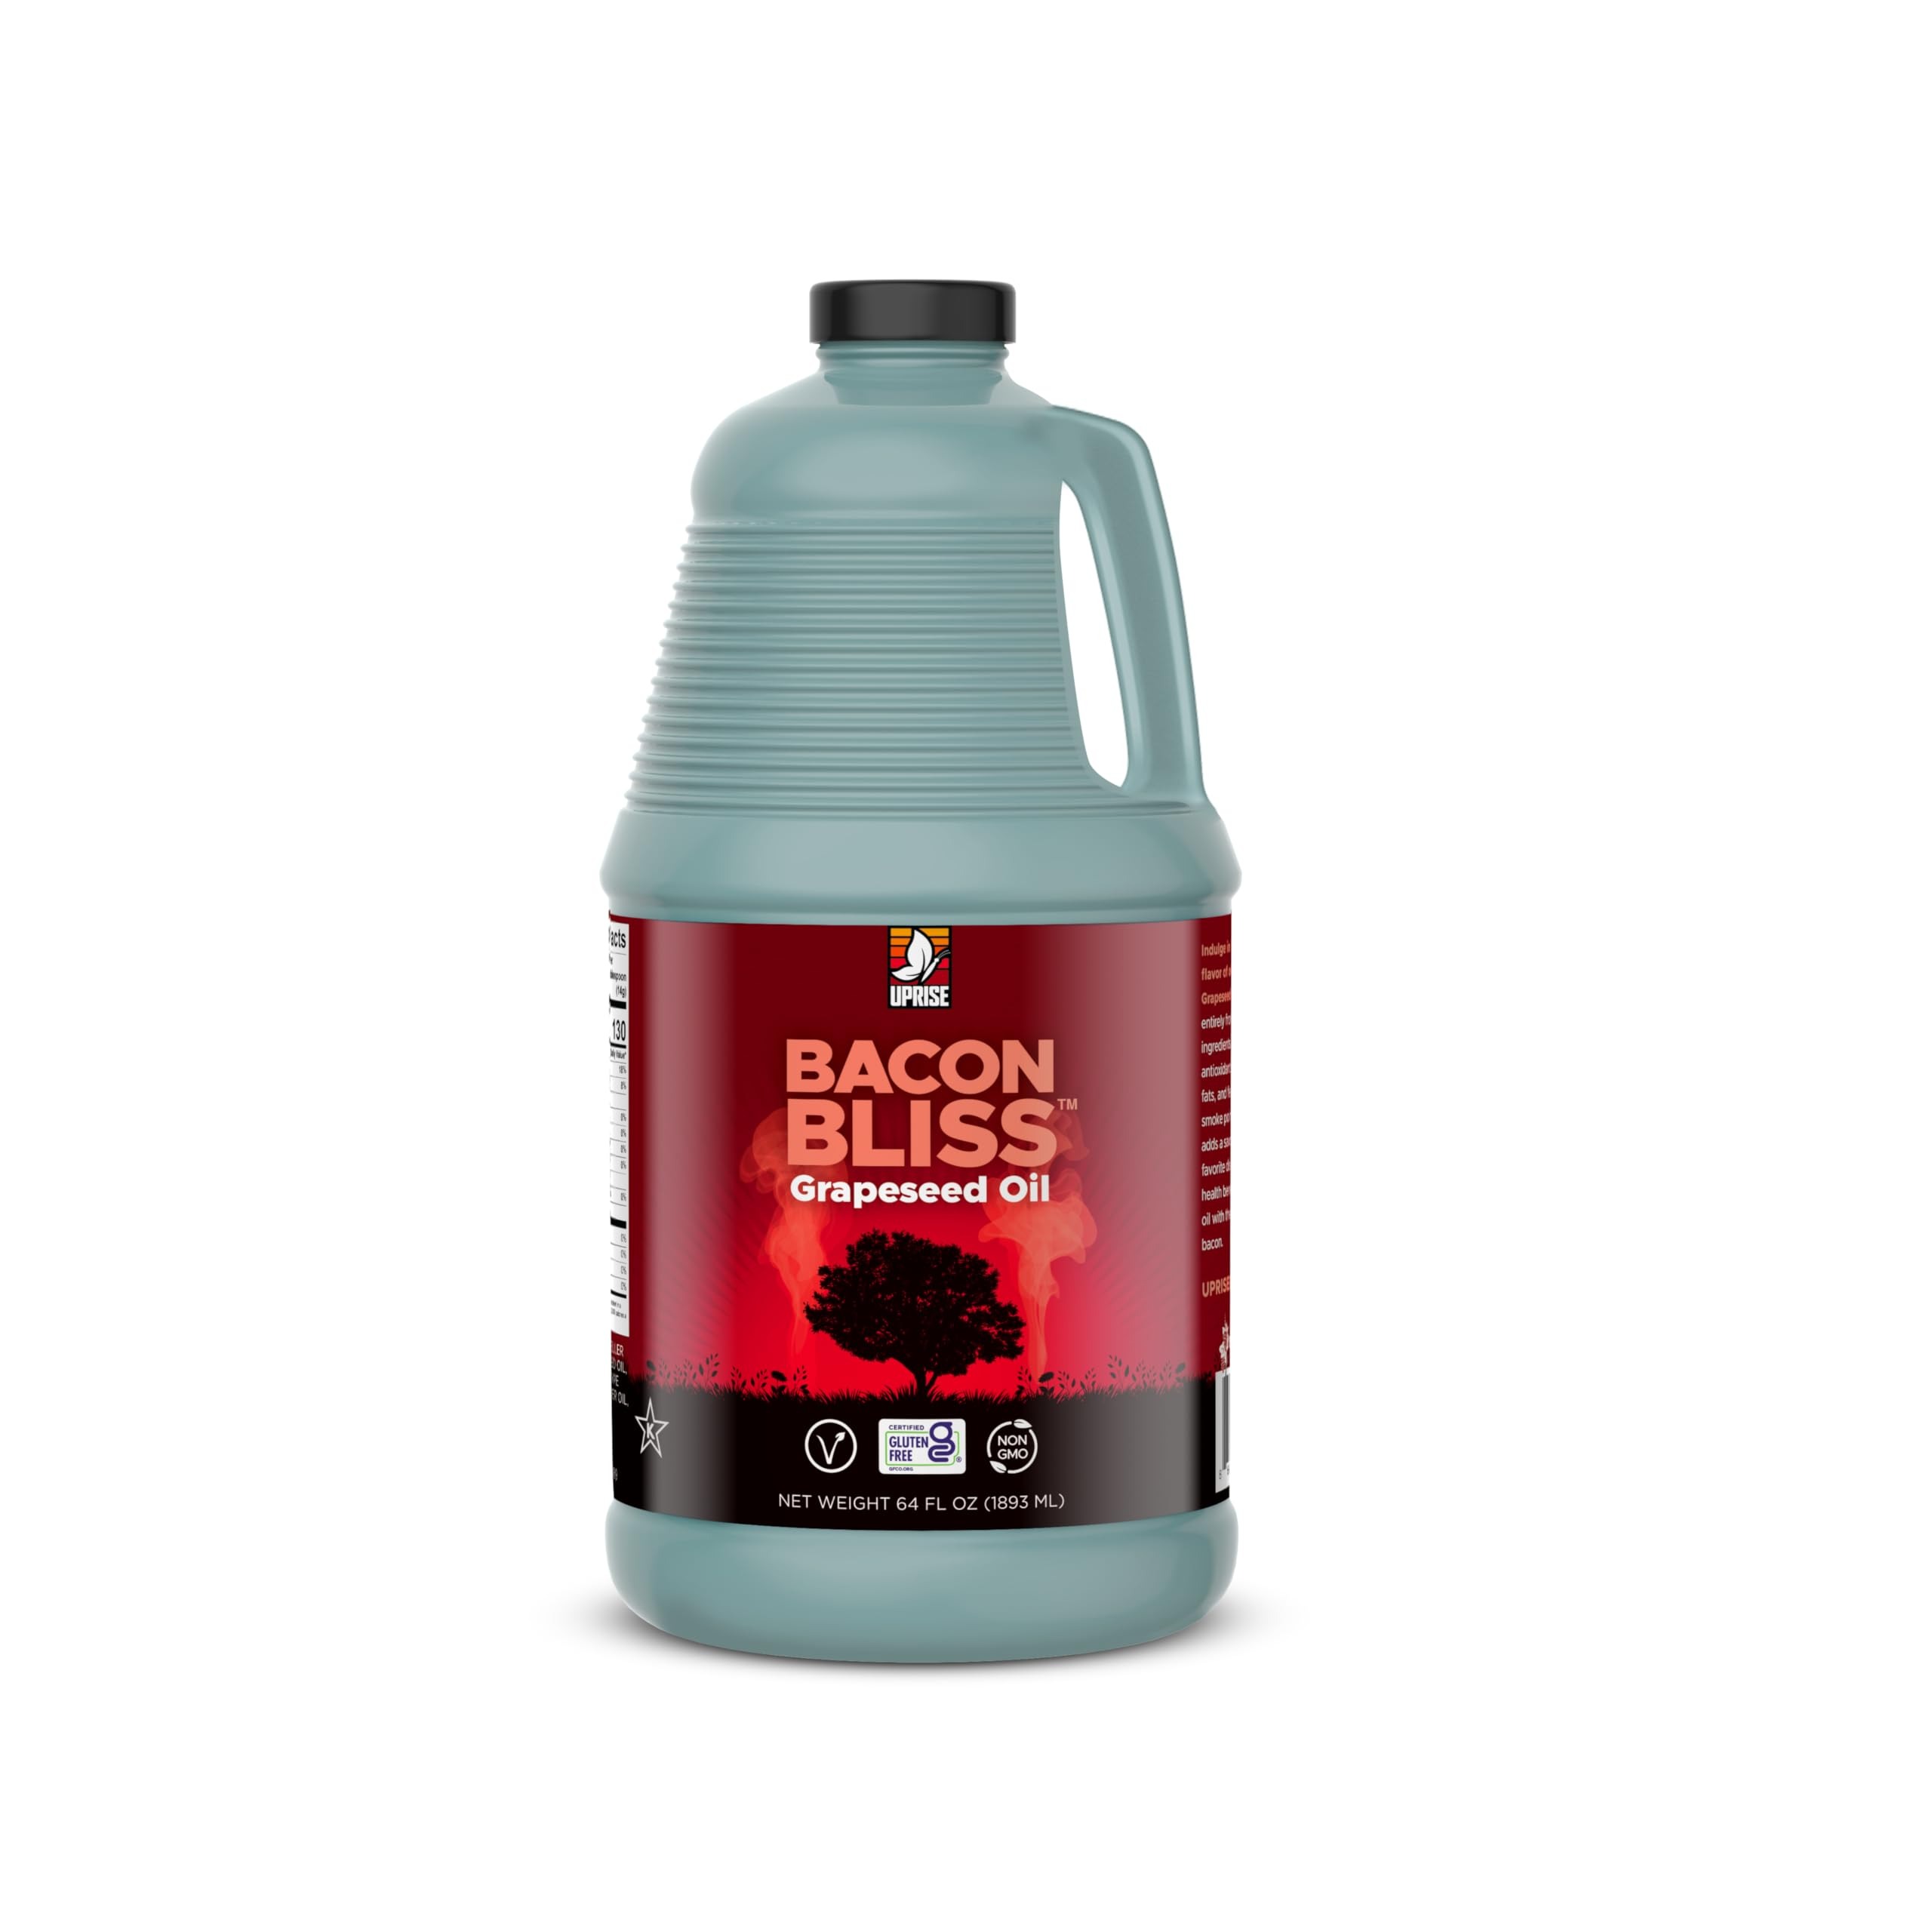
Item Name: Bacon Bliss Grapeseed Oil 64 OZ (High Smoke Point, Gluten-Free, Non-GMO, Plant-Based)
Bullet Point 1: Savory Bacon Flavor, 100% Plant-Based – Enjoy the irresistible taste of bacon with a plant-based twist. Perfect for vegans, vegetarians, and anyone seeking delicious, healthy alternatives.
Bullet Point 2: Heart-Healthy & Packed with Antioxidants – Enjoy the health benefits of grapeseed oil, rich in unsaturated fats and antioxidants, supporting a balanced, heart-conscious diet.
Bullet Point 3: High Smoke Point for Versatile Cooking – Ideal for high-heat cooking methods like roasting, sautéing, and frying, adding smoky richness to every dish.
Bullet Point 4: Certified Gluten-Free, Certified Kosher, and Non-GMO – Made with quality, responsibly sourced ingredients, ensuring it meets dietary needs and preferences.
Bullet Point 5: Family-Owned & Sustainably Crafted – Since 2017, Uprise Foods has been creating nutritious, plant-based foods with a focus on sustainability, flavor, and quality.
Product Description: Experience the savory, smoky goodness of our Bacon Bliss Grapeseed Oil, a plant-based delight crafted to satisfy your taste buds and step up your culinary game.<br><br>At Uprise Foods, a family-owned company dedicated to creating nutritious plant-based foods since 2017, we believe that healthy eating shouldn't compromise on flavor. That’s why we’ve blended the antioxidant-rich, heart-healthy benefits of grapeseed oil with the irresistible taste of bacon.<br><br>Our Bacon Bliss Grapeseed Oil is high in unsaturated fats and boasts a high smoke point, making it ideal for cooking, sautéing, frying, or drizzling over your favorite dishes. Whether you're elevating vegetables, adding a twist to pasta, or creating gourmet plant-based meals, this versatile oil brings a rich, smoky flavor that everyone will love.<br><br>Upgrade your pantry with this 100% plant-based, non-GMO, and healthy bacon-flavored oil. Uprise Foods’ commitment to sustainability and quality ensures that each bottle is packed with flavor from quality ingredients. Try it today and enjoy guilt-free indulgence in every drop!
Value: 64.0
Unit: Fl Oz

Price: 36.99